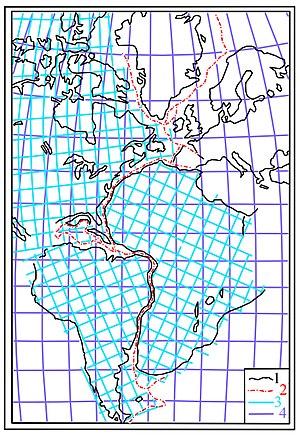
Reconstruction par Boris Choubert du supercontinent Amérique-Groenland-Europe-Afrique (1935).
On appelle dérive des continents l'ensemble des déplacements horizontaux des continents les uns par rapport aux autres.
Sir Edward Crisp Bullard est un géophysicien britannique.
Boris Schuberth, dit Boris Choubert, né en 1906 à Saint-Pétersbourg et mort le 3 décembre 1983 à Nice, est un géologue français. Adepte de la théorie de Wegener, il est le premier à avoir reconstitué avec précision l'agencement des masses continentales de l'Afrique, de l'Amérique, de l'Europe et du Groenland antérieur à la fragmentation de la Pangée, trente ans avant l'article généralement crédité pour cette découverte.